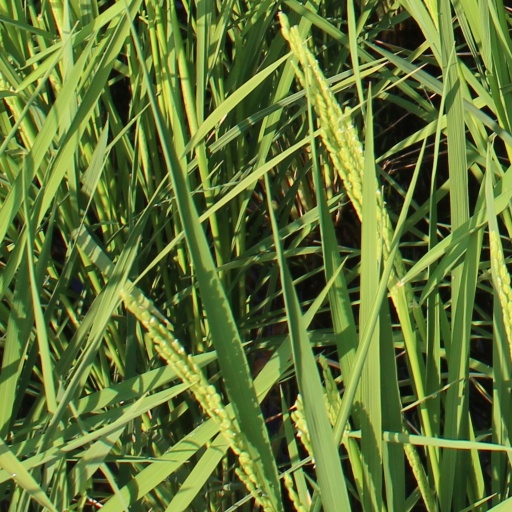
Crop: rice